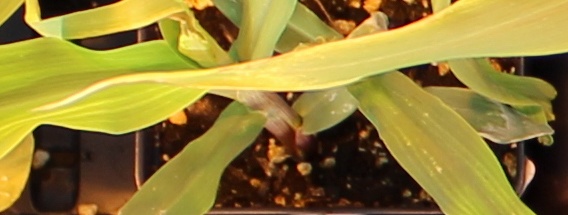
Label: Corn